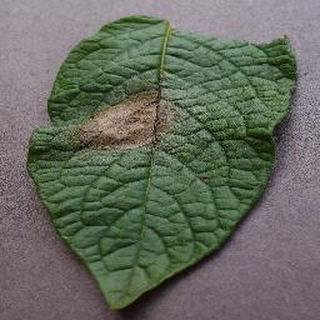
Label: potato_late_blight